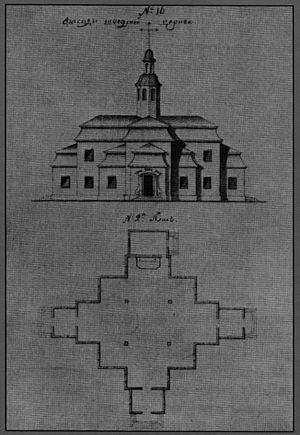
L'architecture de la Finlande a une histoire de plus de 800 ans et, alors que jusqu'à l'époque moderne, l'architecture était fortement influencée par les courants des deux nations voisines de la Finlande, à savoir la Suède et la Russie, dès le début du XIXᵉ siècle, les influences sont venues directement de l'extérieur. Dans un premier temps, lorsque des architectes étrangers itinérants ont commencé à exercer dans le pays, puis lorsque la profession d'architecte finlandais s'y est établie. L'architecture finlandaise a également contribué de manière significative à plusieurs styles internationaux, tels que le Jugendstil, ou Art nouveau, le classicisme nordique et le fonctionnalisme. Plus particulièrement, les travaux de l'architecte moderniste Eliel Saarinen, l'architecte le plus connu du pays, ont eu une influence considérable à l'échelle mondiale. Mais l'architecte moderniste Alvar Aalto, considéré comme l'une des figures majeures de l'histoire mondiale de l'architecture moderne, est encore plus renommé qu'Eliel Saarinen. Dans un article de 1922, intitulé Motifs des âges passés, Aalto discute des influences nationales et internationales en Finlande :